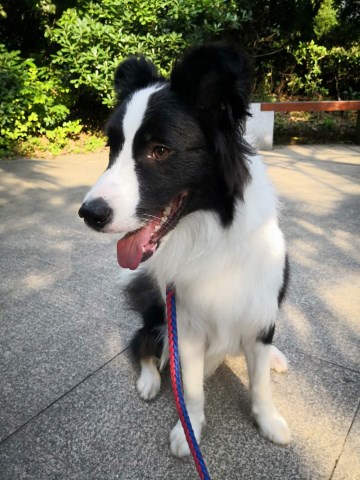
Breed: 2594-n000109-Border_collie